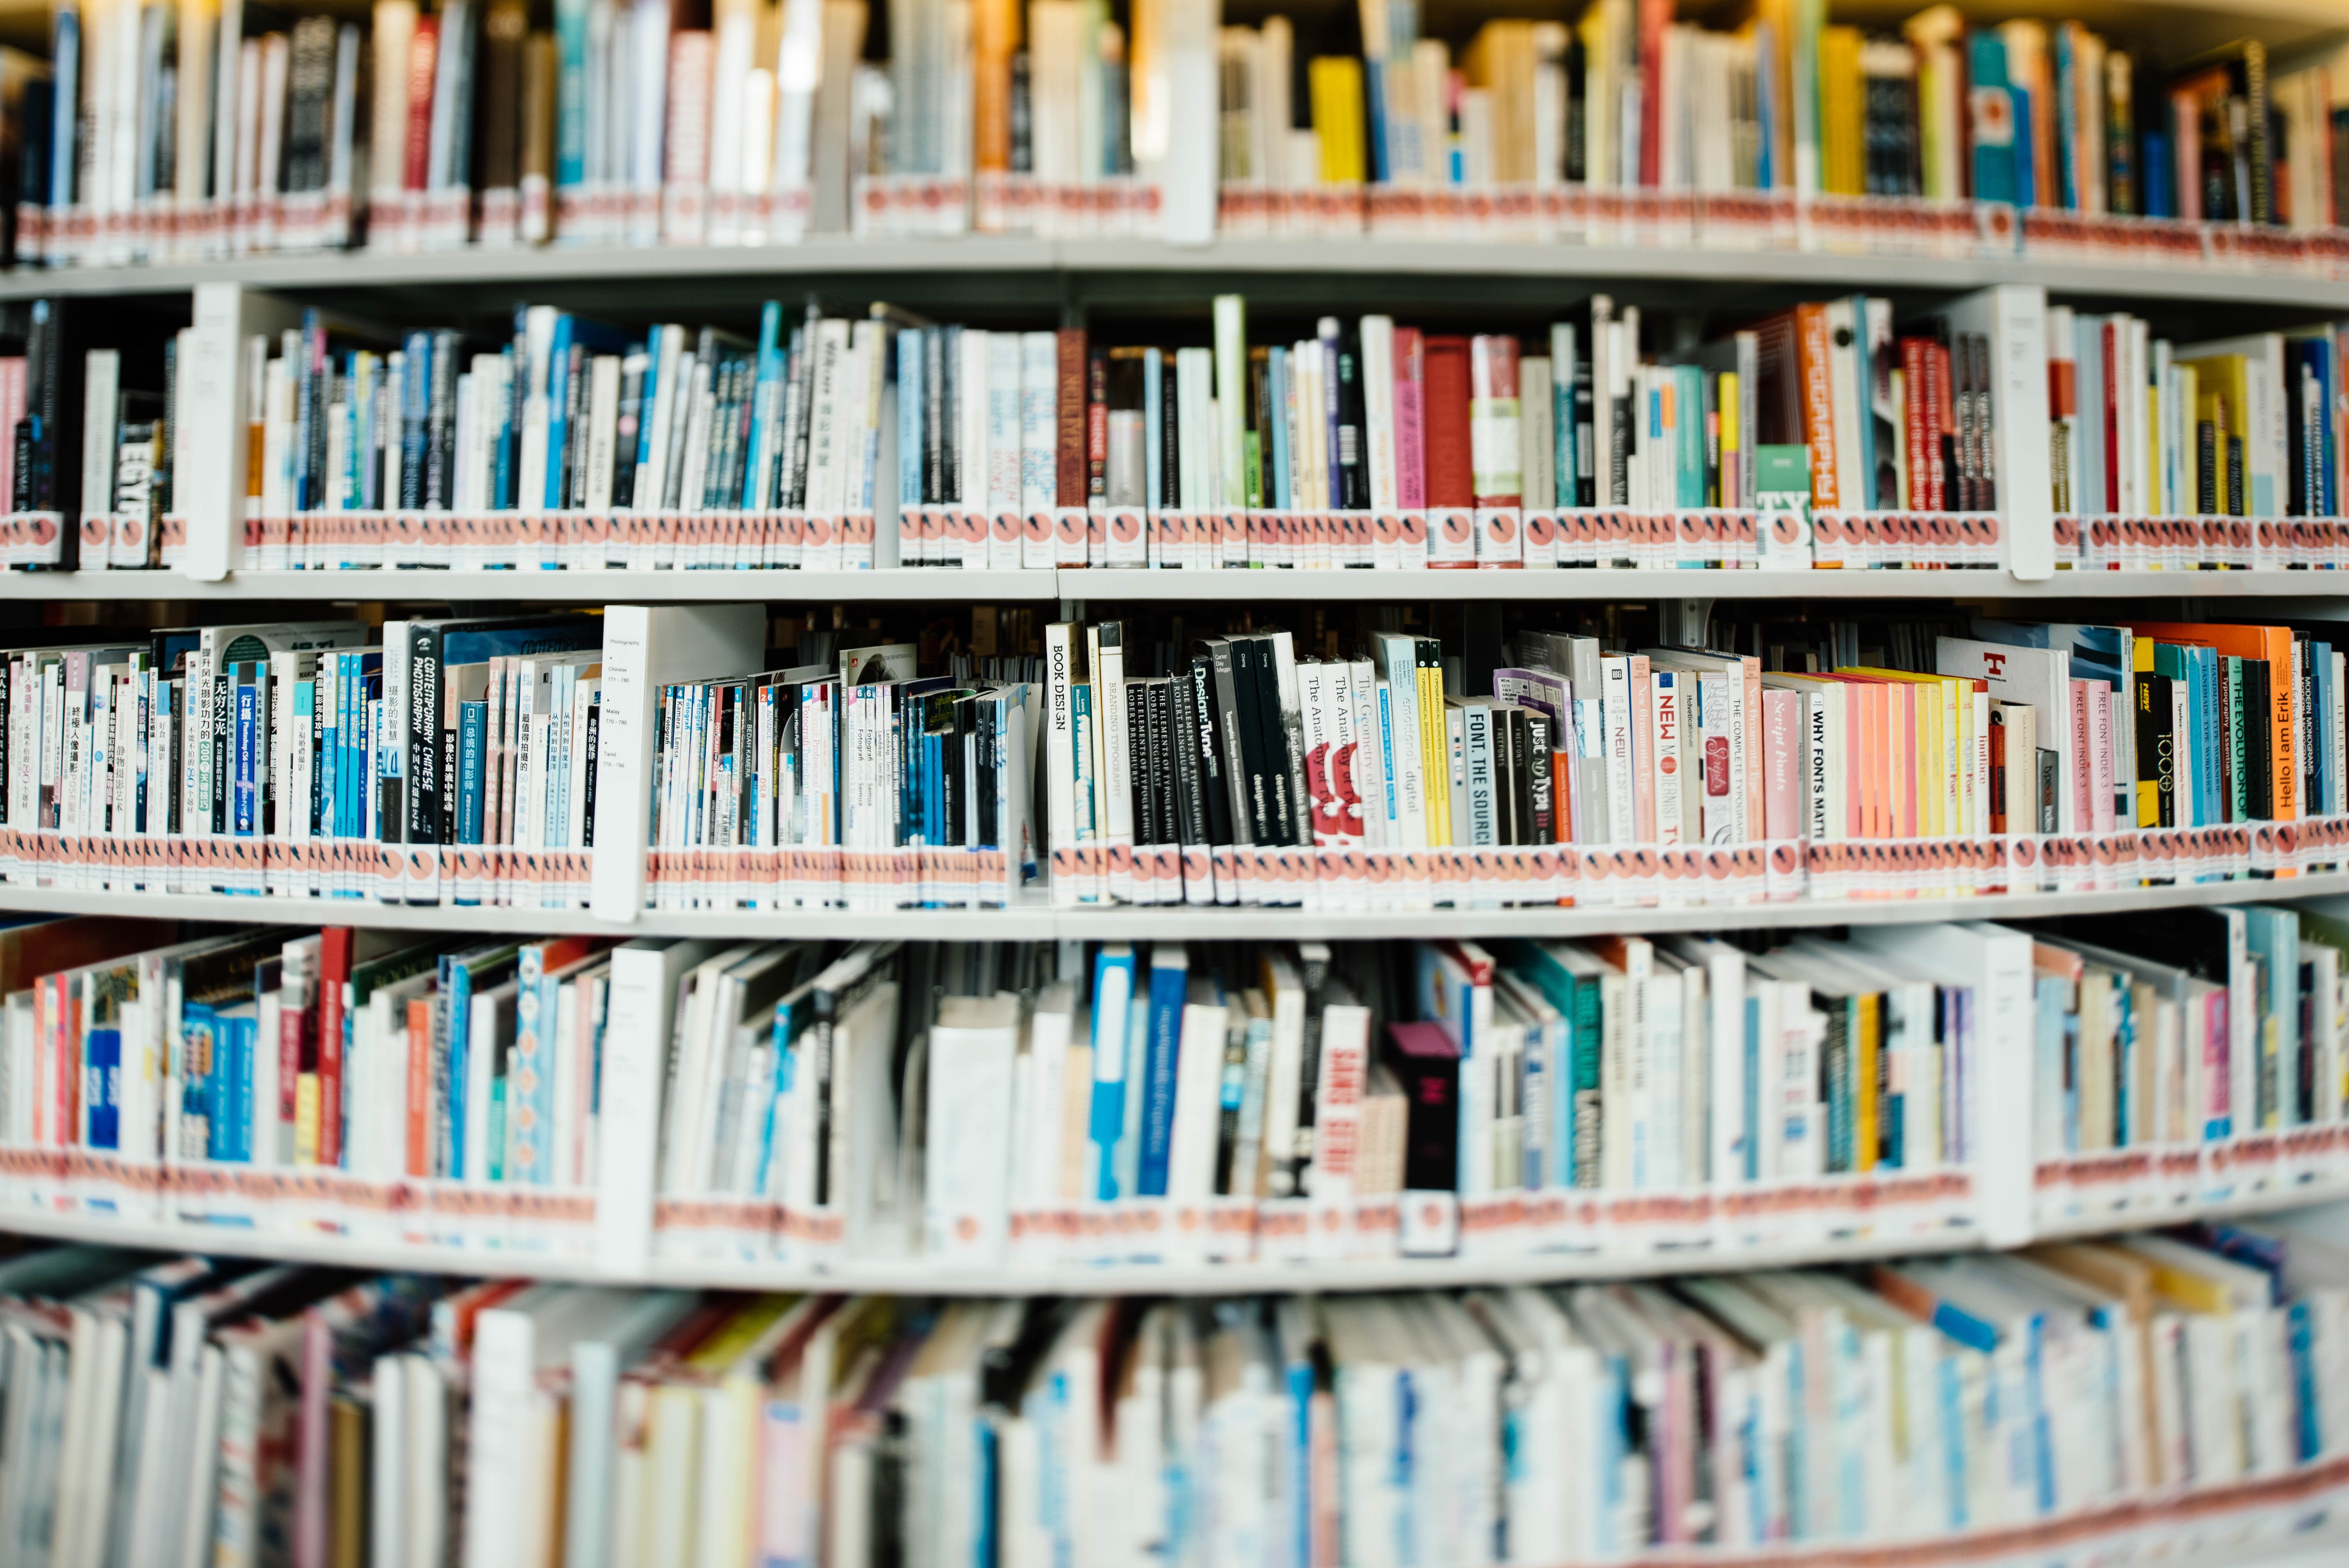
book, building, product, bookcase, library, organization, institution, public library, inventory, bookselling, library science